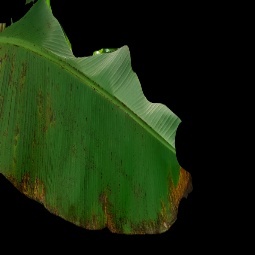
Label: Potassium